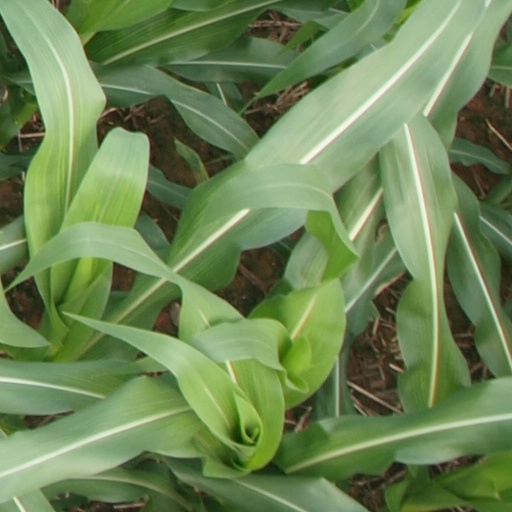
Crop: maize; corn